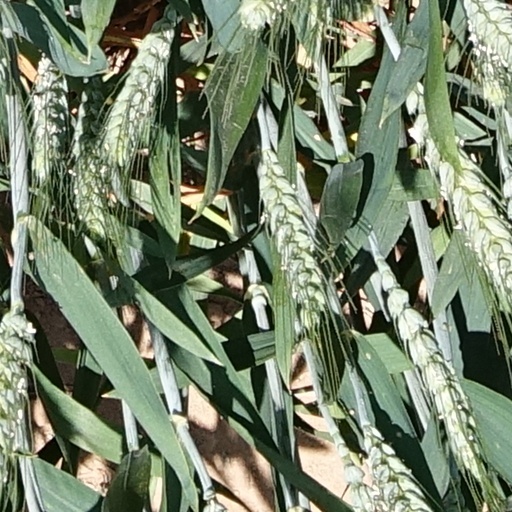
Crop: wheat